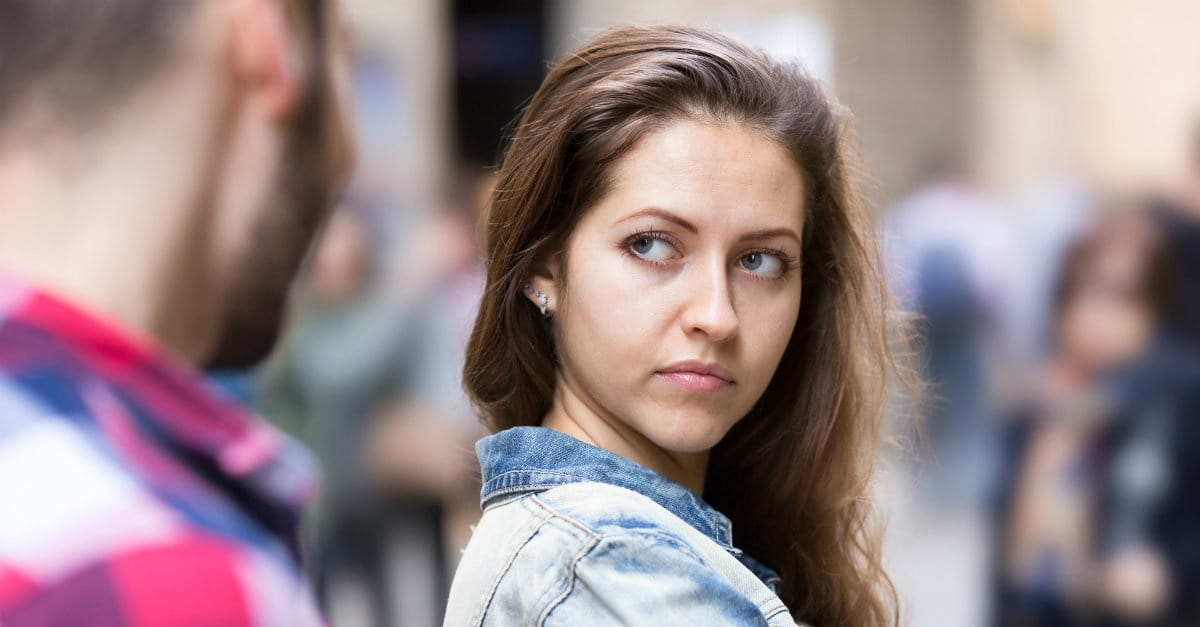
Gender: women